Oran

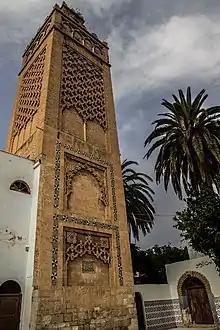
The Bey Othmane El Kebir Mosque (Minaret de la perle)

The Spanish occupied the city until 1708, when the Bey of Mascara, Mustapha Ben Youssef ("Bouchelaghem"), vassal of the Deylik of Algiers, and who was an Arabized Berber from the Mascara region took advantage of the War of Spanish Succession to drive the Spanish out.